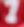
Number: 7